Tyler Yates

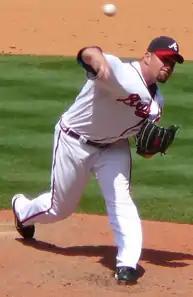
Yates with the Atlanta Braves in 2007

Tyler Kali Yates (born August 7, 1977) is an American police officer and former professional baseball pitcher. He played in Major League Baseball for the New York Mets, Atlanta Braves, and Pittsburgh Pirates.